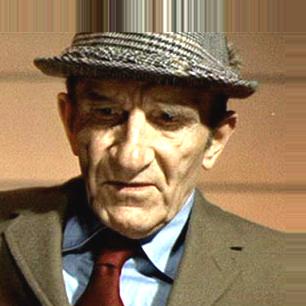
Age: 67